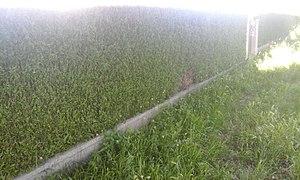
Haie taillé de thuyas (Thuja occidentalis) en France.
Le « Béton vert » désigne les haies d'un seul tenant très denses et très régulières.